Traditional metal working in Mexico

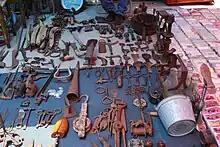
Antique iron tools and other items at the La Lagunilla Market, Mexico City

Iron was not worked in the Mesoamerican period, with its mining and working introduced by the Spanish. Exploration of the metal was initially banned to protect the industry in Spain, but as tools made from the metal were essential for exploration and conquest, the prohibition was soon ignored. Initially the items were purely utilitarian such as tools, locks, horseshoes and tools. Later in the colonial period, iron began to be used in other ways, including decorative elements in churches and mansions such as railings and balconies. The height of traditional Mexican ironworking was in the 17 and 18th centuries.